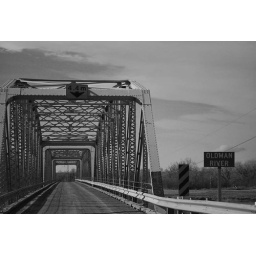
bridge over Old Man river